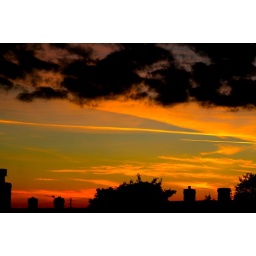
No sunset in Cardiff would be complete without a band of dark gray cloud in view!